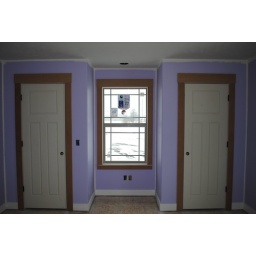
Anna's room...new trim work around doors and windows